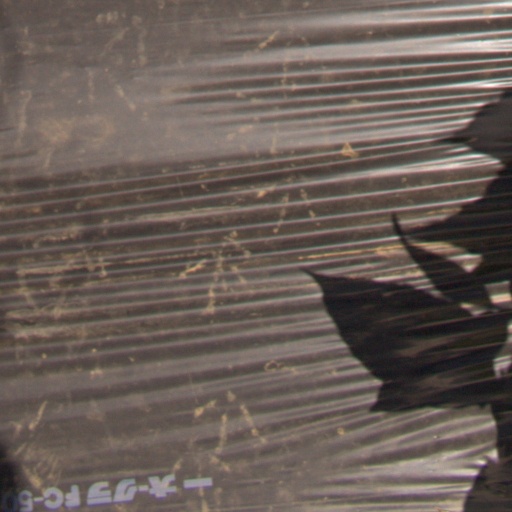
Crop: Jerusalem artichoke